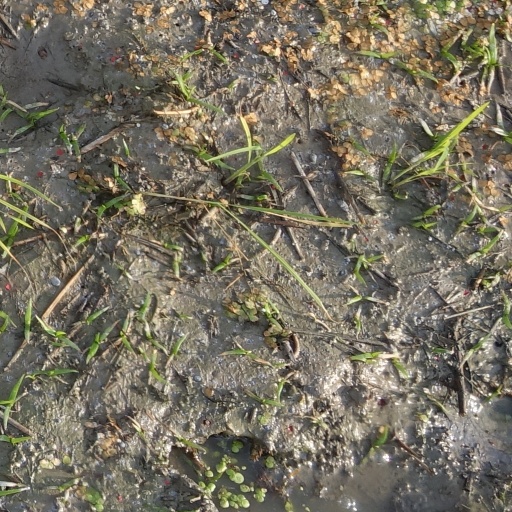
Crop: rice